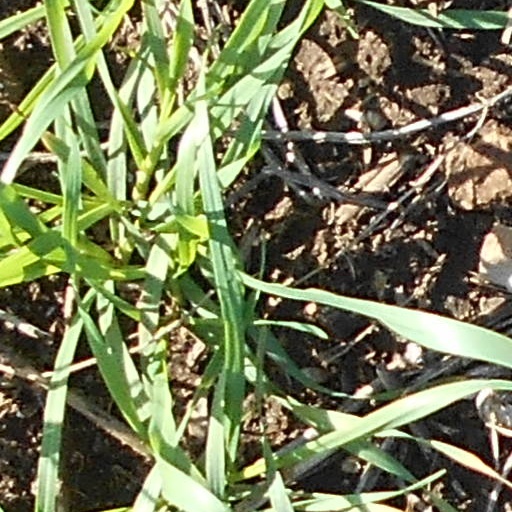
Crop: wheat